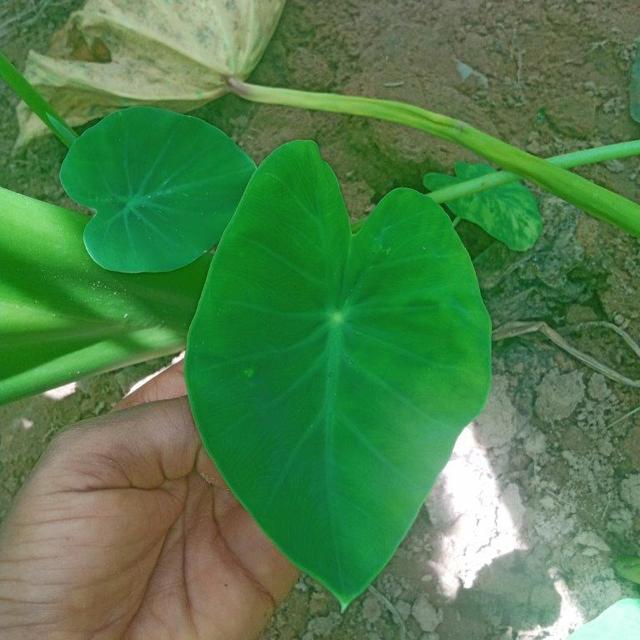
Label: Healthy